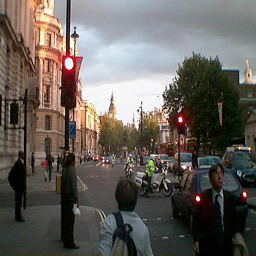
A city street filled with lots of traffic.
A Street that has some people walking in it.
a street people cars trees and buildings and police
A street with several people driving down it.
A city street with people, cars and police.